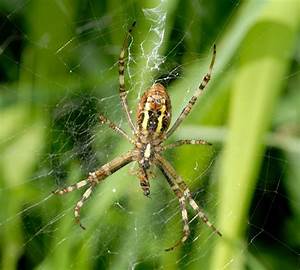
Label: spider